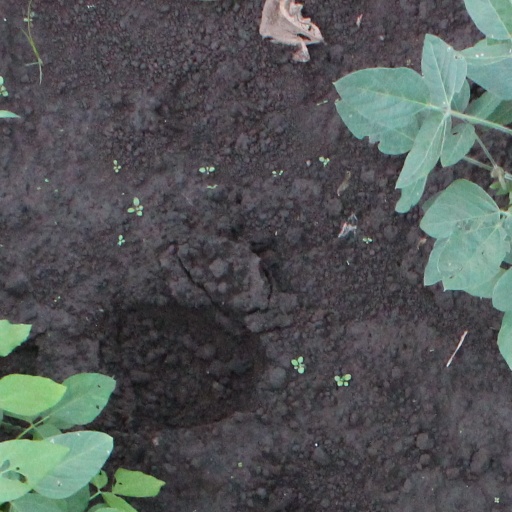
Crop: soybean